Takada Domain

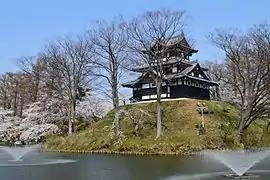
Corner Yagura of Takada Castle, the administrative centre of Takada Domain

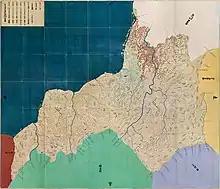
1839 map showing Nagaoka and Takada Domains

, was a feudal domain under the Tokugawa shogunate of Edo period Japan. It was located in Echigo Province, in the Hokuriku region of Honshū. The domain was centered at Takada Castle, located in what is now part of the city of Jōetsu in Niigata Prefecture. It was also known as .